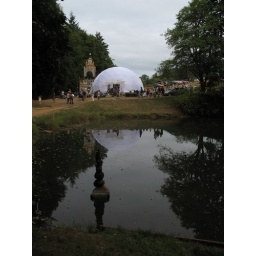
dome over mirror lake